Harla people

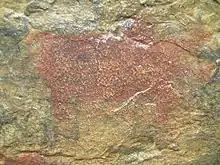
Cave painting attributed to Harla near Harar

According to historian Richard Wilding Harla were ancient Cushitic. However ethnologist Ulrich Braukämper suggests a Semitic variation which he labels "Harala-Harari" later developed in the Islamic period. Harala-Harari speakers were evidently disrupted by the Oromo migrations, leading to isolated related Semitic languages of Harari surviving in the walled city of Harar, Zay language on the island of Lake Zway and in parts of eastern Gurage territory such as Siltʼe language.